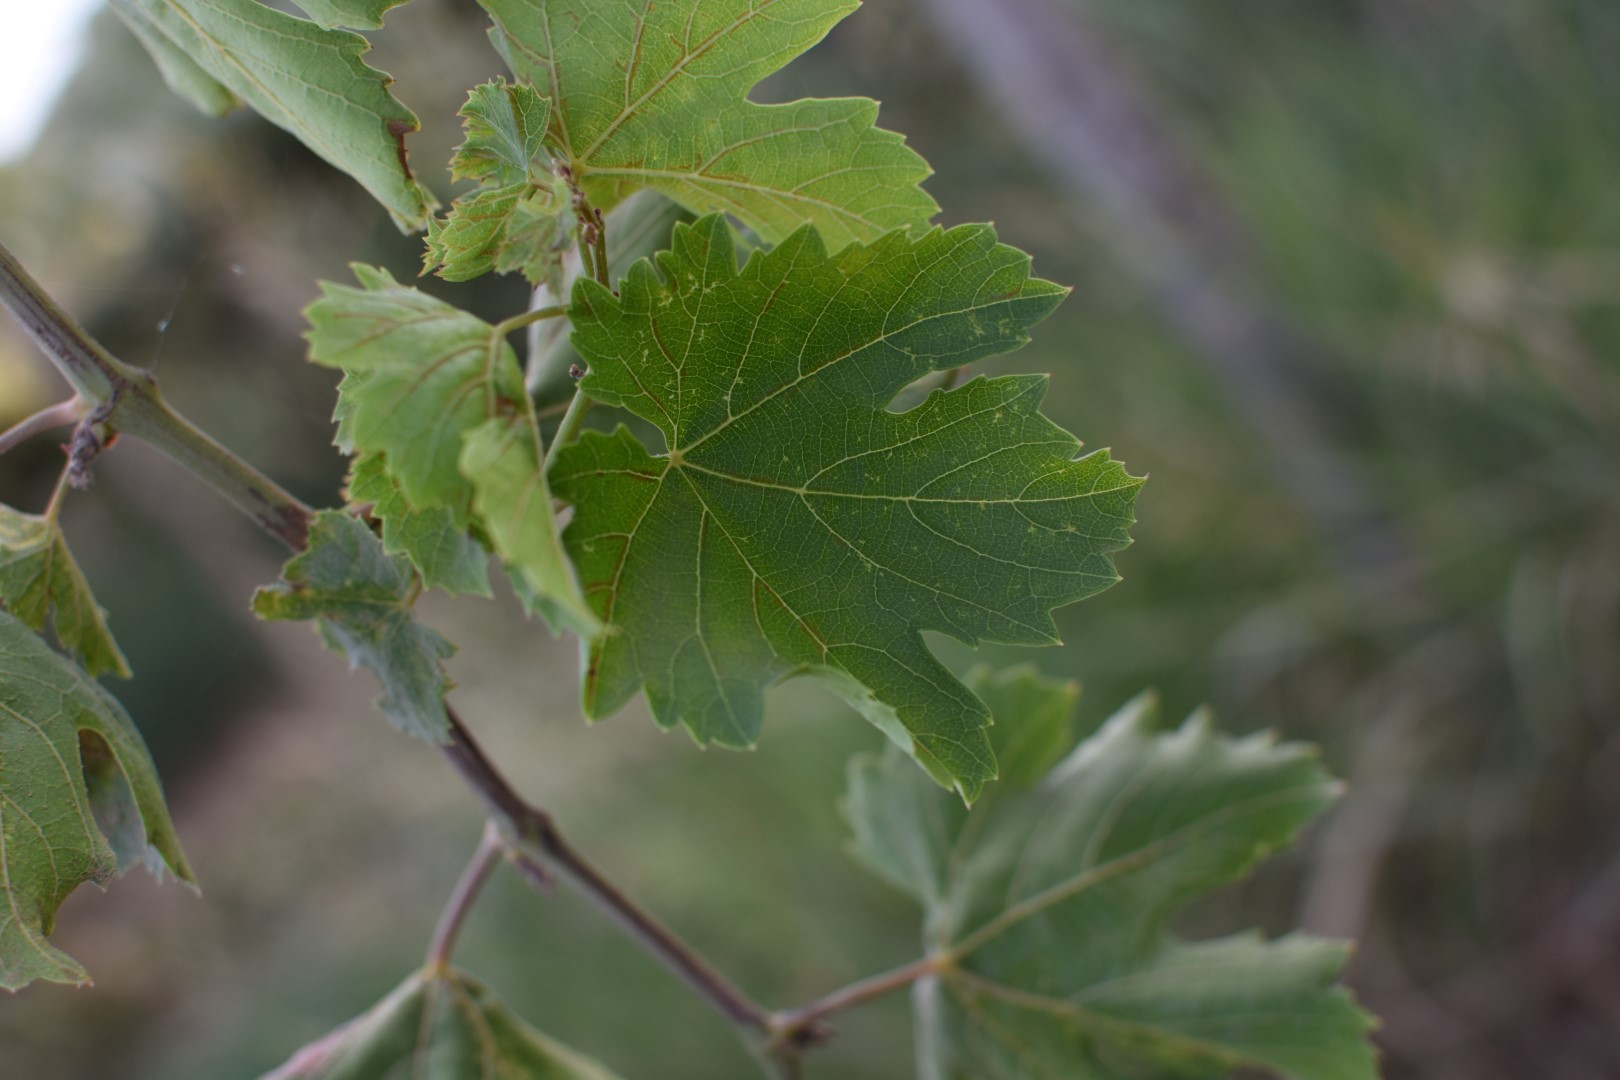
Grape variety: Thompson Seedless